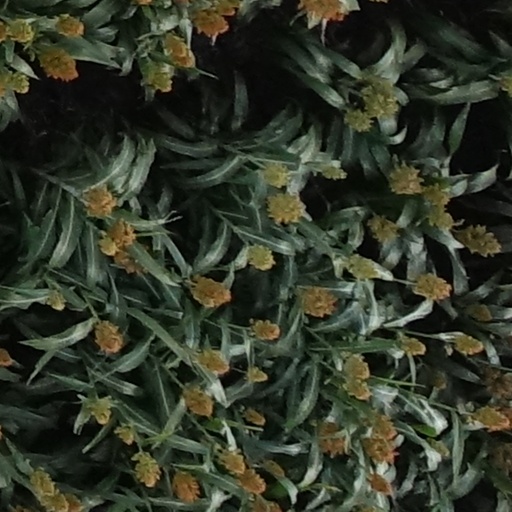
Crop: sorghum